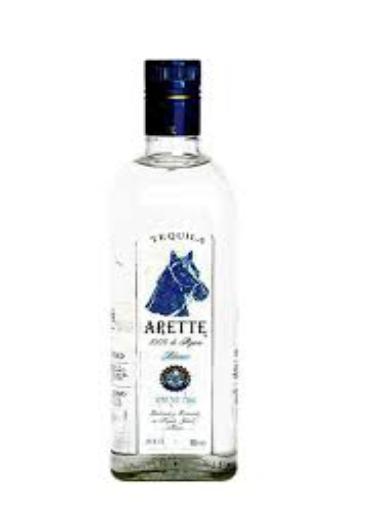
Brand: Arette
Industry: Food